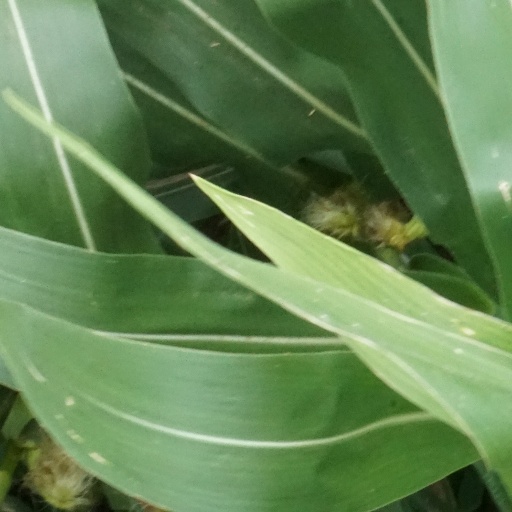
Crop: maize; corn